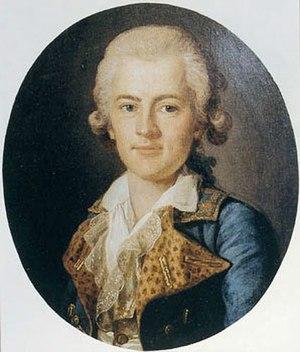
Antoine Bournonville est un danseur, chorégraphe et maître de ballet français né à Lyon le 20 mai 1760 et mort à Fredensborg le 11 janvier 1843.